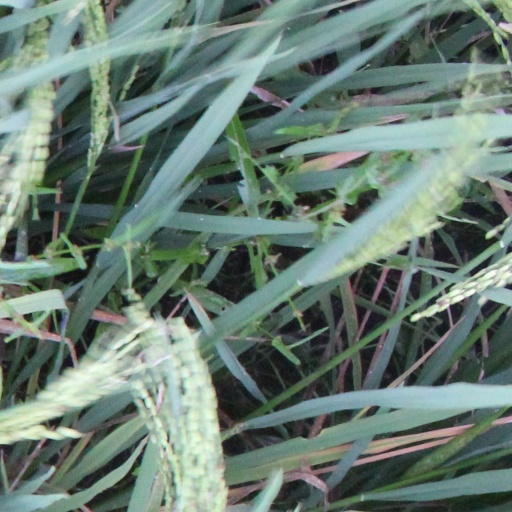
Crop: rice